Frank L. Howley

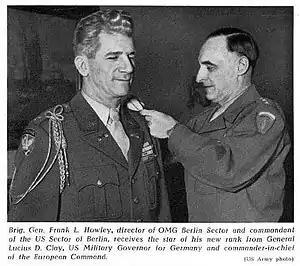
Lucius D. Clay pinning star on Brigadier General Howley, April, 1949.

As commandant of the U.S. Sector of Berlin, Howley was finally promoted to brigadier general in March, 1949. In this he was decorated personally by his superior, General Clay, U.S. Military Governor for Germany and commander-in-chief of the European Command.